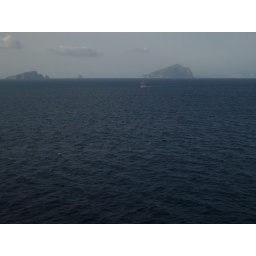
Lots of sail boats moving at quite a clip in brisk wind